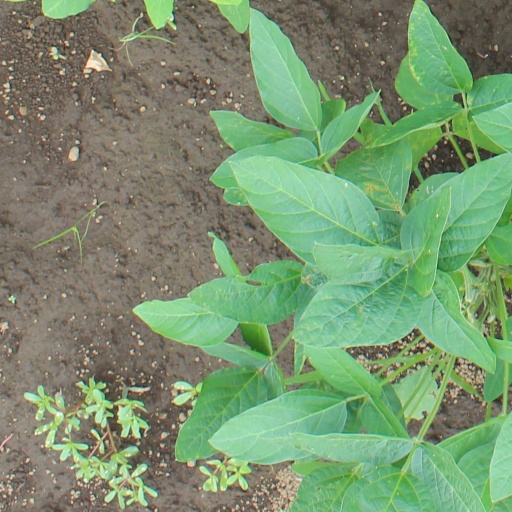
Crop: soybean